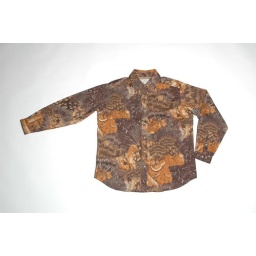
womens camouflage shirt in fall orange color